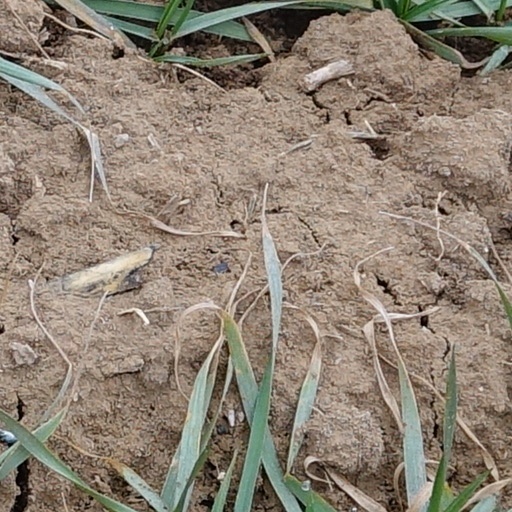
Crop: wheat